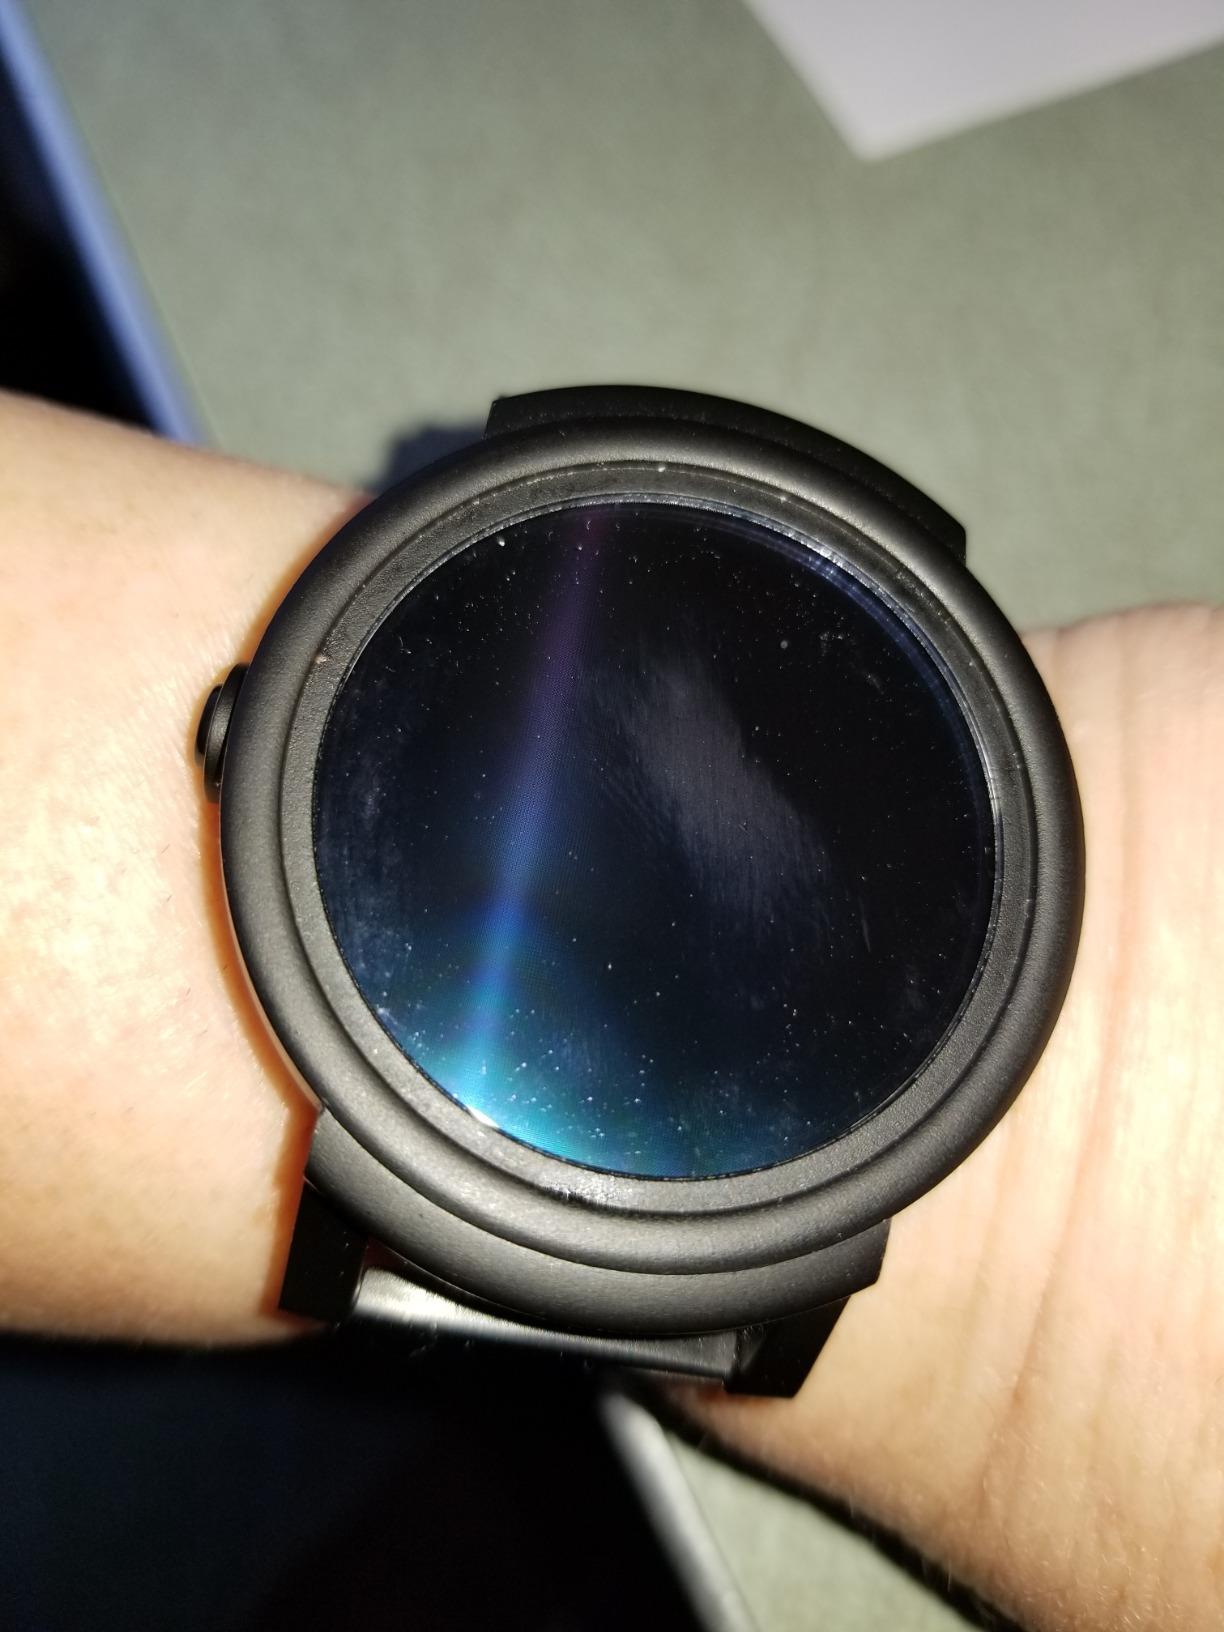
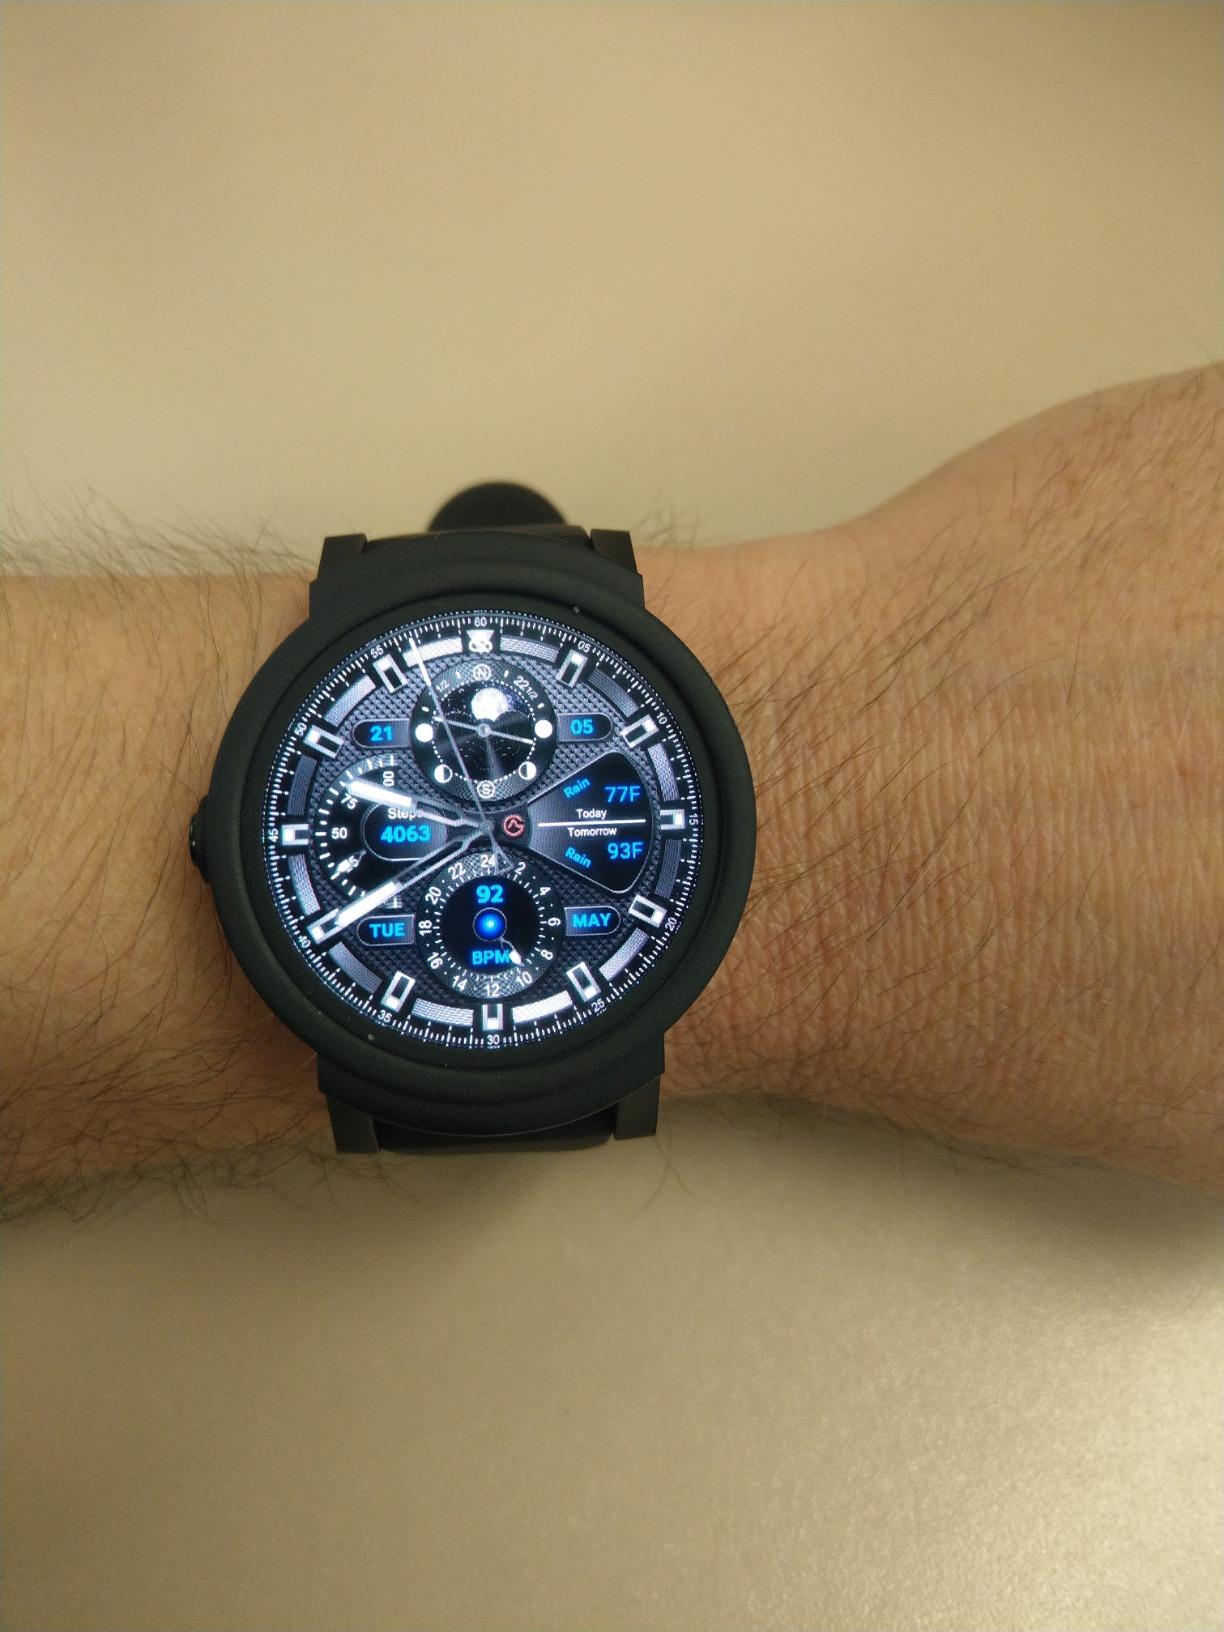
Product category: smartwatch
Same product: yes